CapMetro Bus

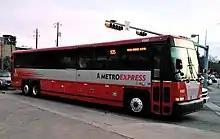
CapMetro Express bus in 2015

CapMetro's Express services are limited stop services that run between Downtown Austin and the far suburbs. Express routes are designated as routes 900–999, and are served exclusively by buses in the red "MetroExpress" livery (though on occasions they may be served by buses in the regular CapMetro livery as well).